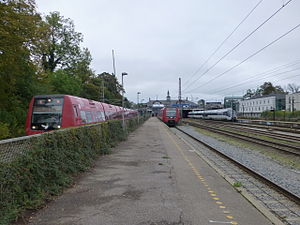
Rejsetiden for tog i Danmark / 2015
S-tog og IC4.
Rejsetiden for tog i Danmark er en såvel historisk som aktuel oversigt over rejsetiden for tog på udvalgte jernbanestrækninger i Danmark. Rejsetiden - der er angivet i timer og minutter - er opgjort ud fra den hurtigste rejsetid angivet i køreplanen fra 2013 og frem. Enkelte destinationer i Tyskland og Skåne er medtaget i det omfang, de indgår som en integreret del af den danske trafik. I 2015 reduceredes rejsetiden mellem København, Holbæk og Kalundborg som følge af, at Nordvestbanen var udbygget og opgraderet mellem Roskilde og Holbæk.